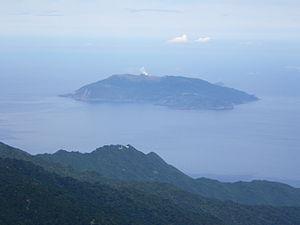
Kuchinoerabu-jima est une île du Japon dans l'archipel Ōsumi en mer de Chine orientale.